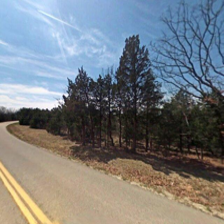
Label: streetView